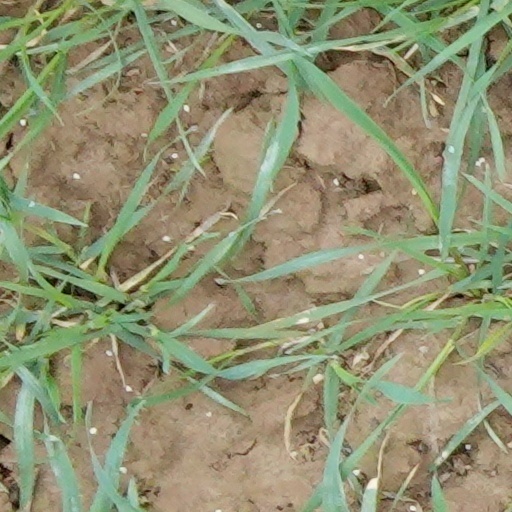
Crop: wheat